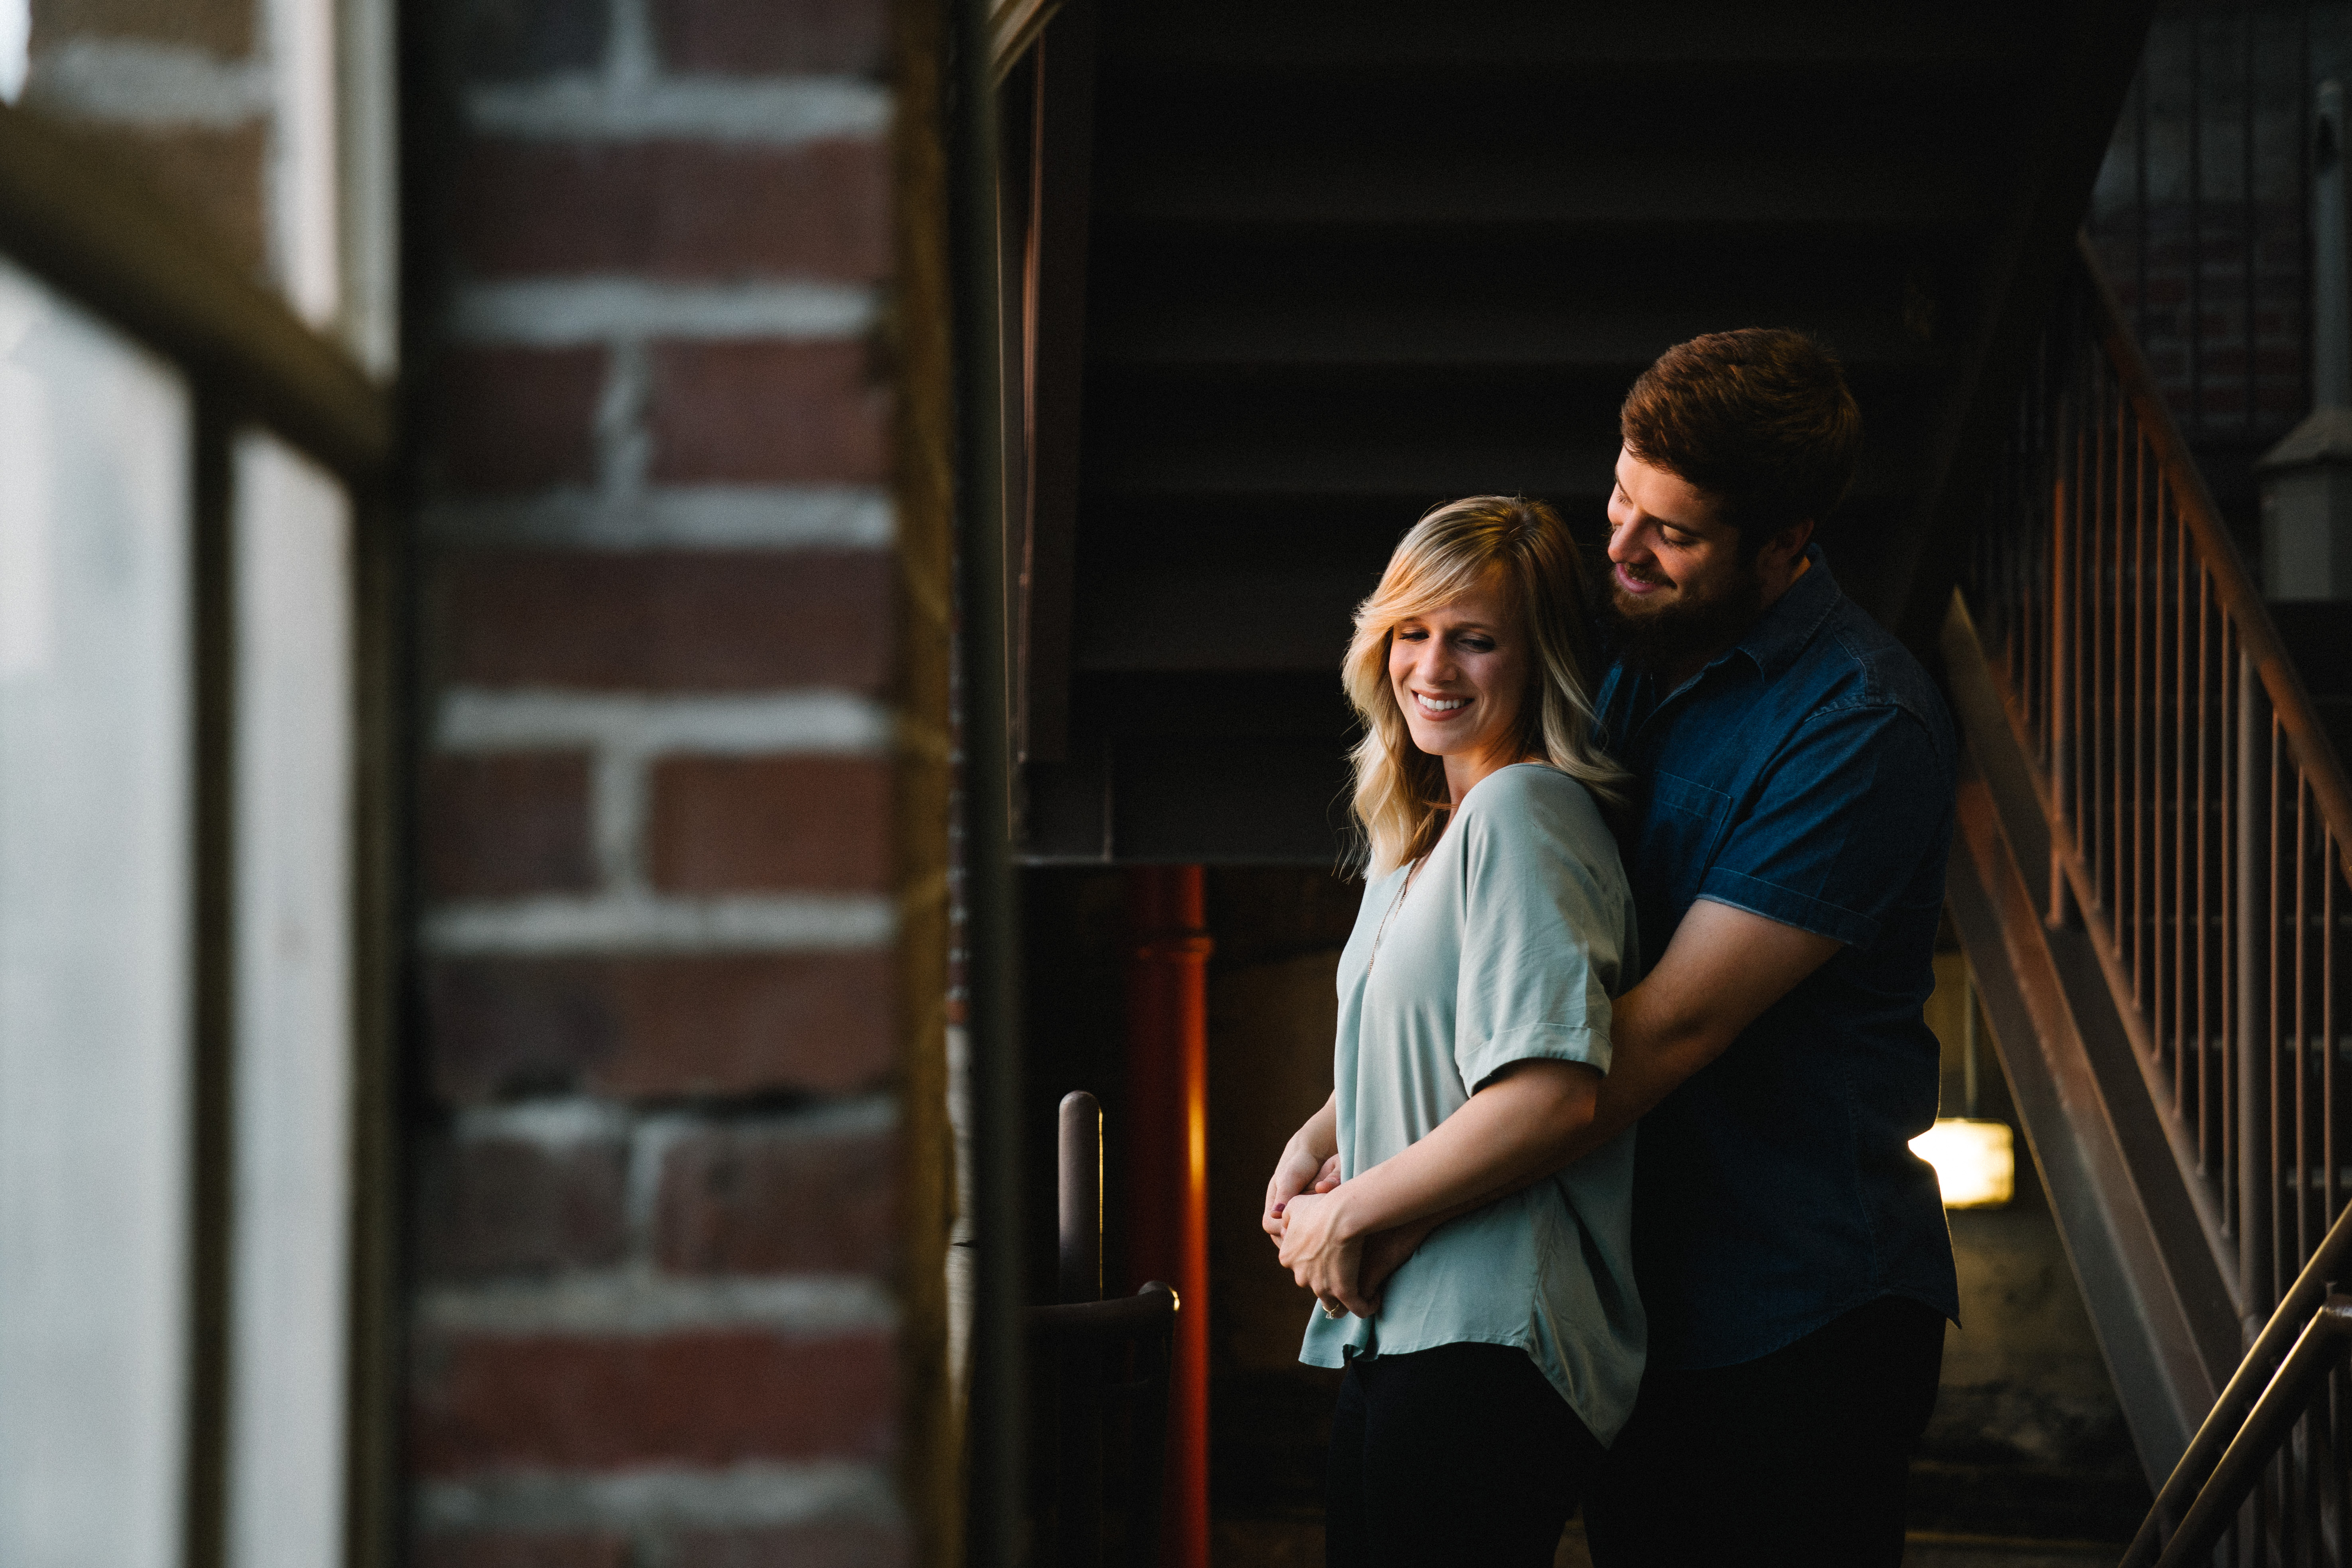
photography, photograph